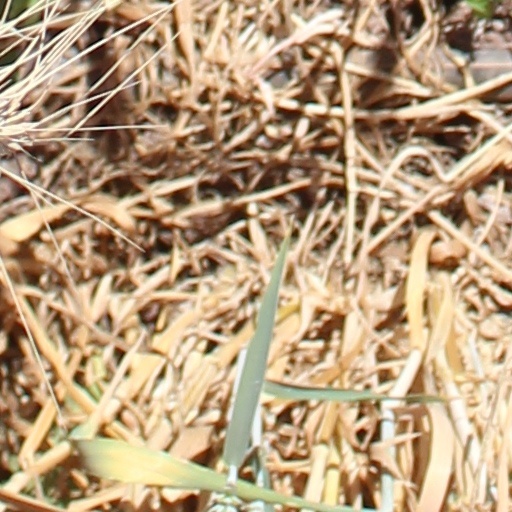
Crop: wheat